The Missing Star

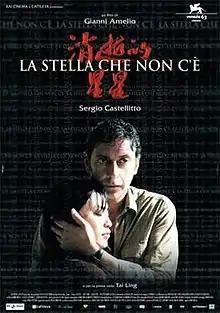

La stella che non c'è is a 2006 Italian drama film written and directed by Gianni Amelio.